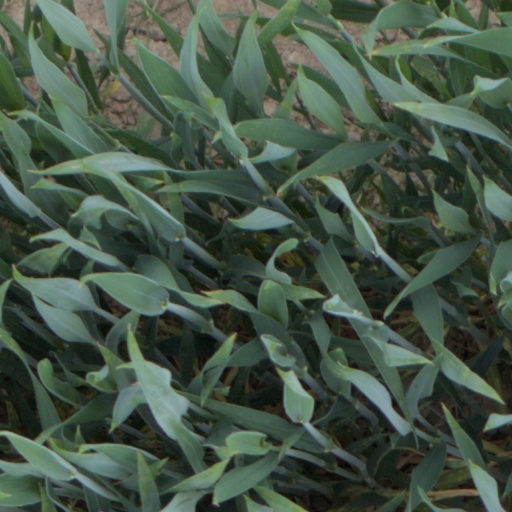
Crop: wheat